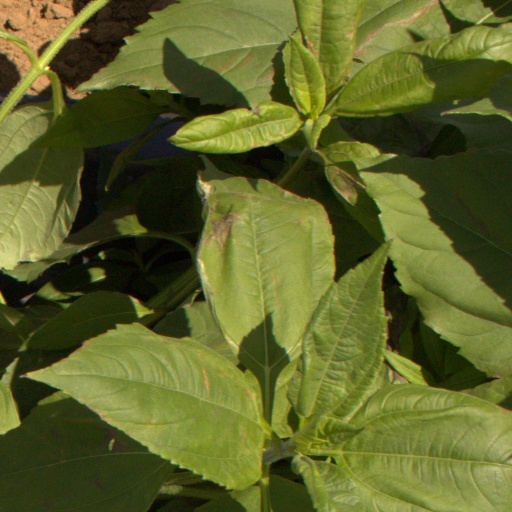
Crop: Jerusalem artichoke